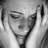
Emotion: sad